Norwegian Aquaculture Center

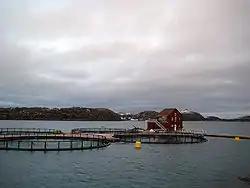
Fish farm and floating building at Norwegian Aquaculture Center

The Norwegian Aquaculture Center is a visitor and development center for modern fish farming in Norway. The center is located to Toft in Brønnøy Municipality and cooperate with several companies in fish farming and related businesses.